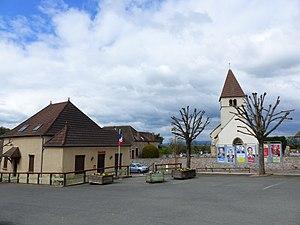
Mairie et Eglise de Saint-Laurent-d'Andenay dans le 71. On peut voir les affiches électorales de la présidentielle.
Saint-Laurent-d'Andenay est une commune française située dans le département de Saône-et-Loire en région Bourgogne-Franche-Comté.